Carel Visser

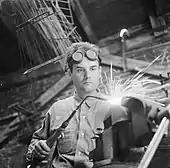
Carel Visser, 1964.

Carel Nicolaas Visser (3 May 1928 – 1 March 2015) was a Dutch sculptor. He is considered an important representative of Dutch abstract-minimalist constructivism in sculpture.